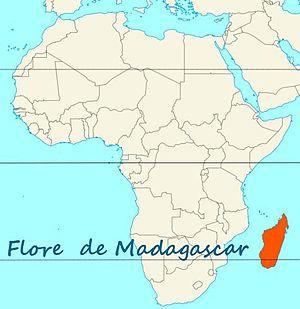
La flore d’Afrique est estimée à 62 000 espèces de plantes à fleurs. Ce chiffre augmente d‘environ 200 espèces par an, grâce aux nouvelles découvertes et diminue tout autant à cause des nouvelles identifications moléculaires ou taxonomiques des herbiers.